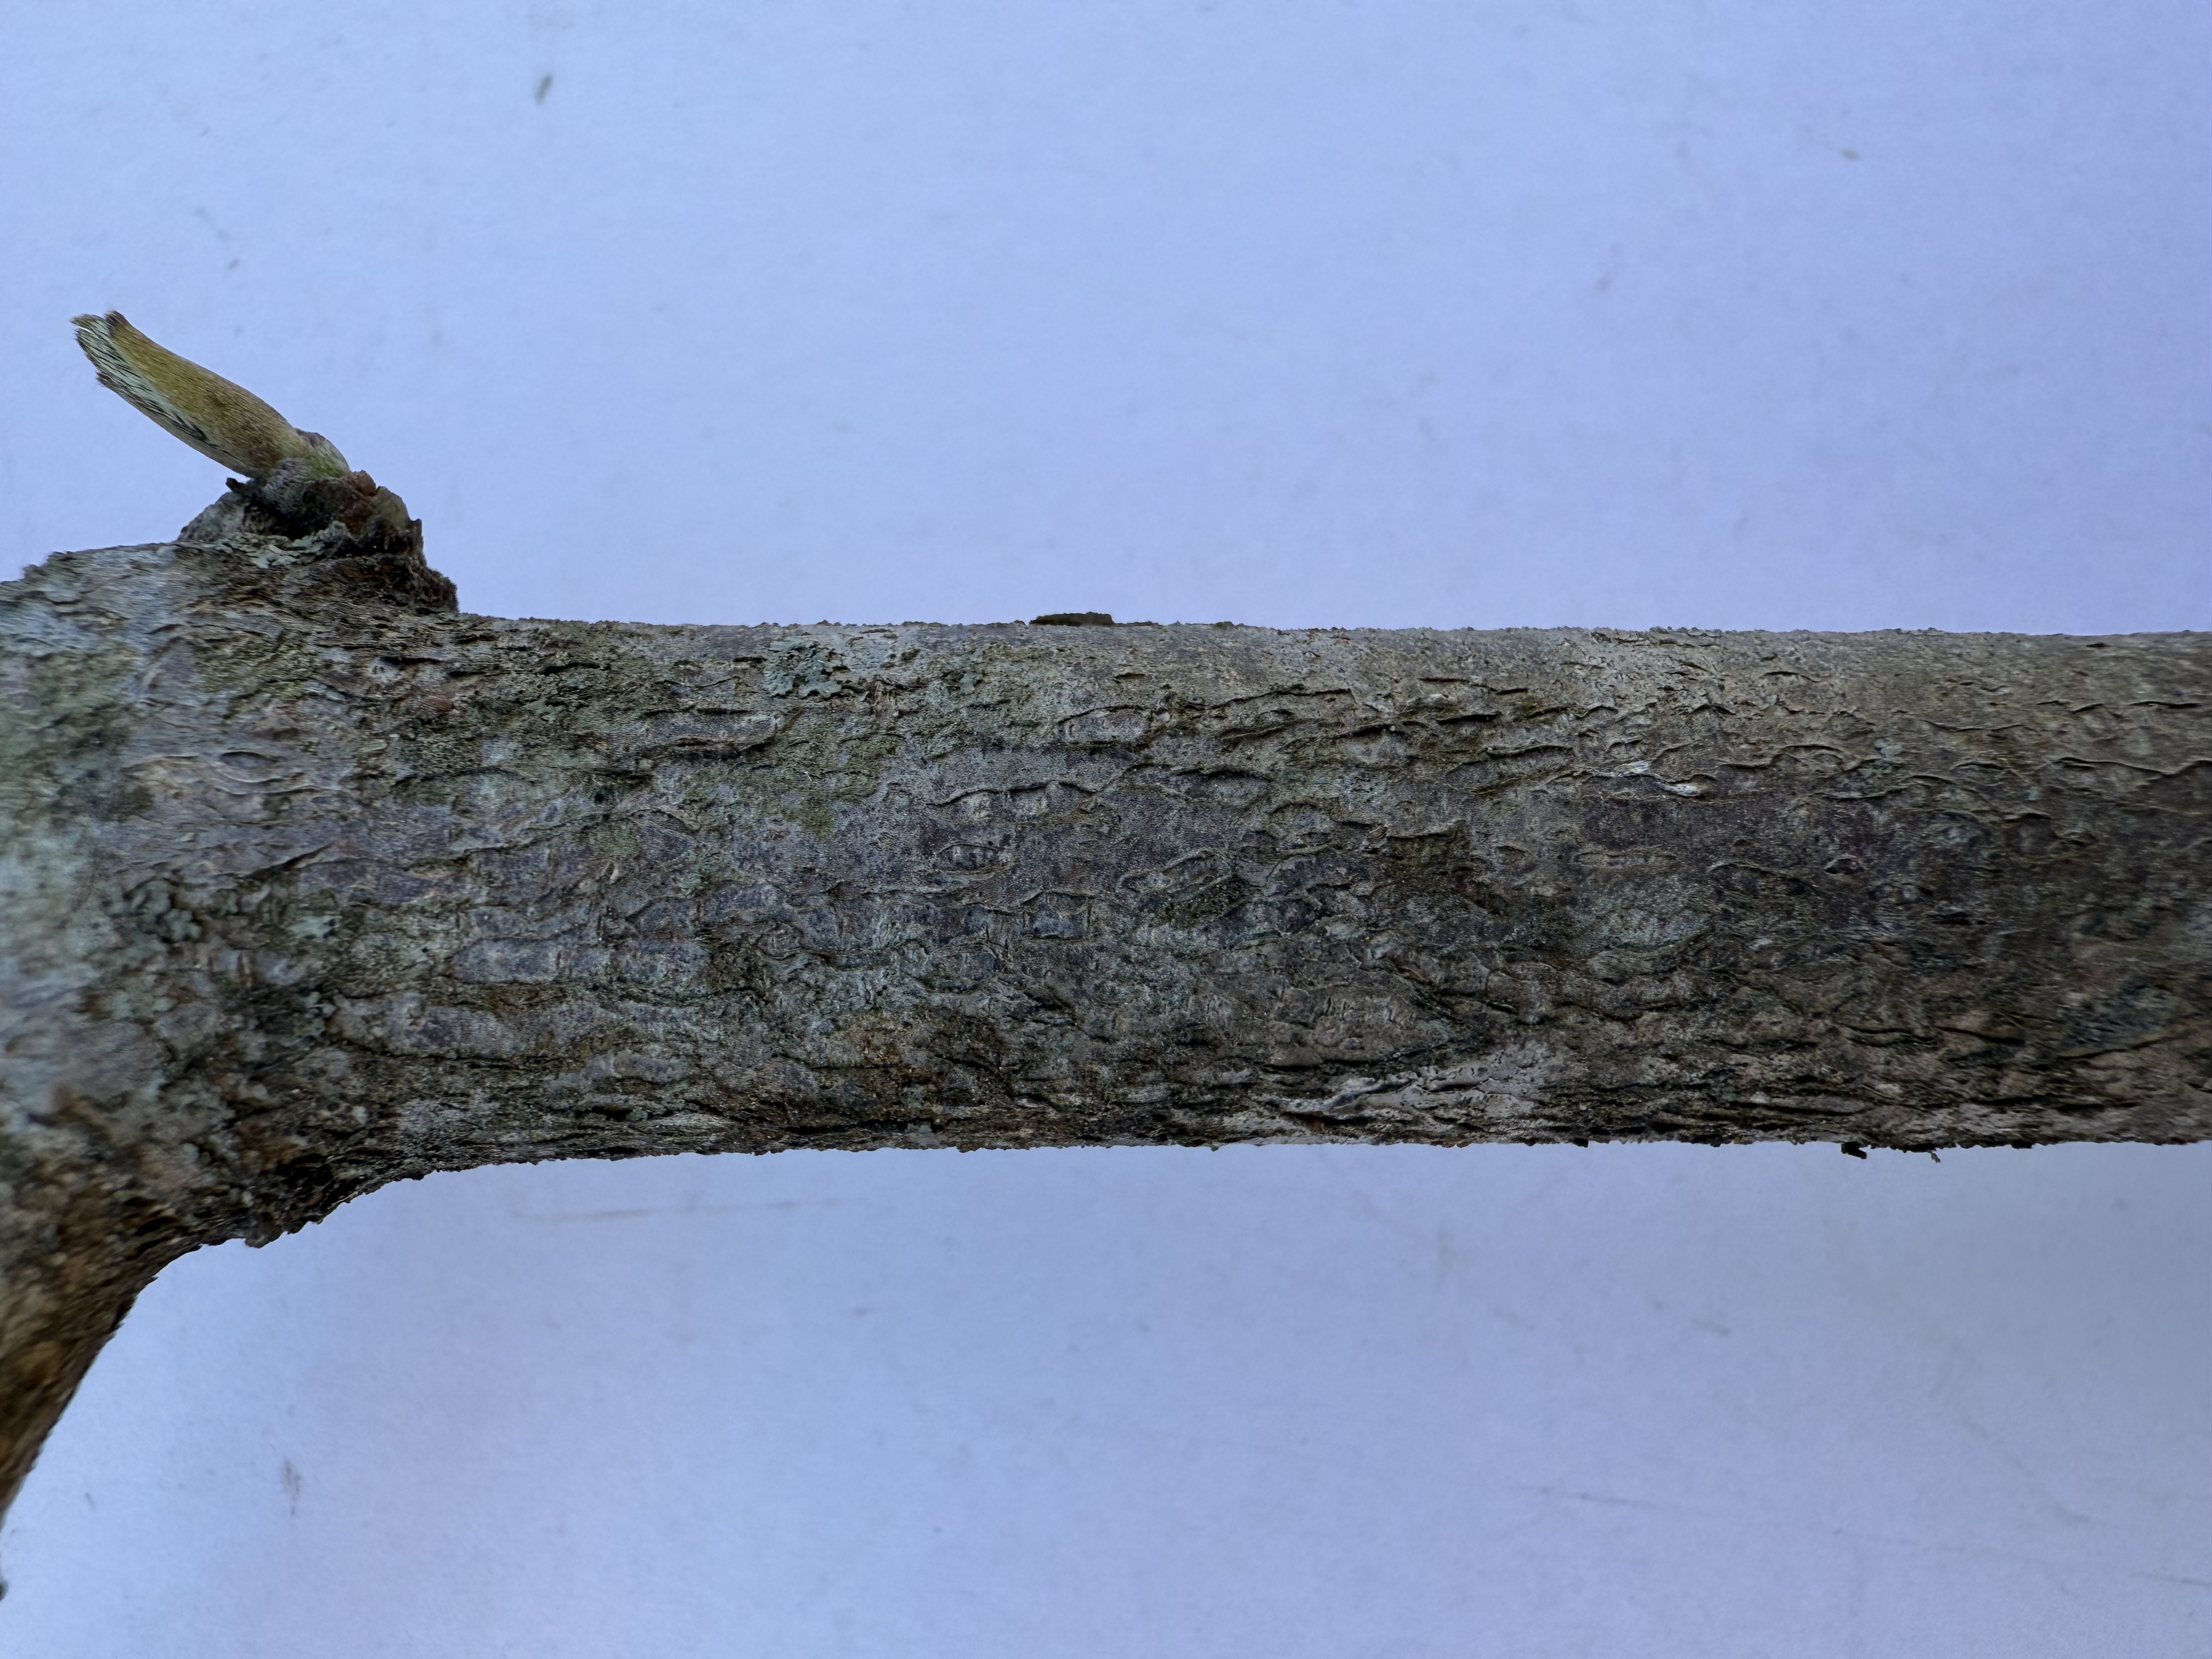
Variety: Cornelian Cherry